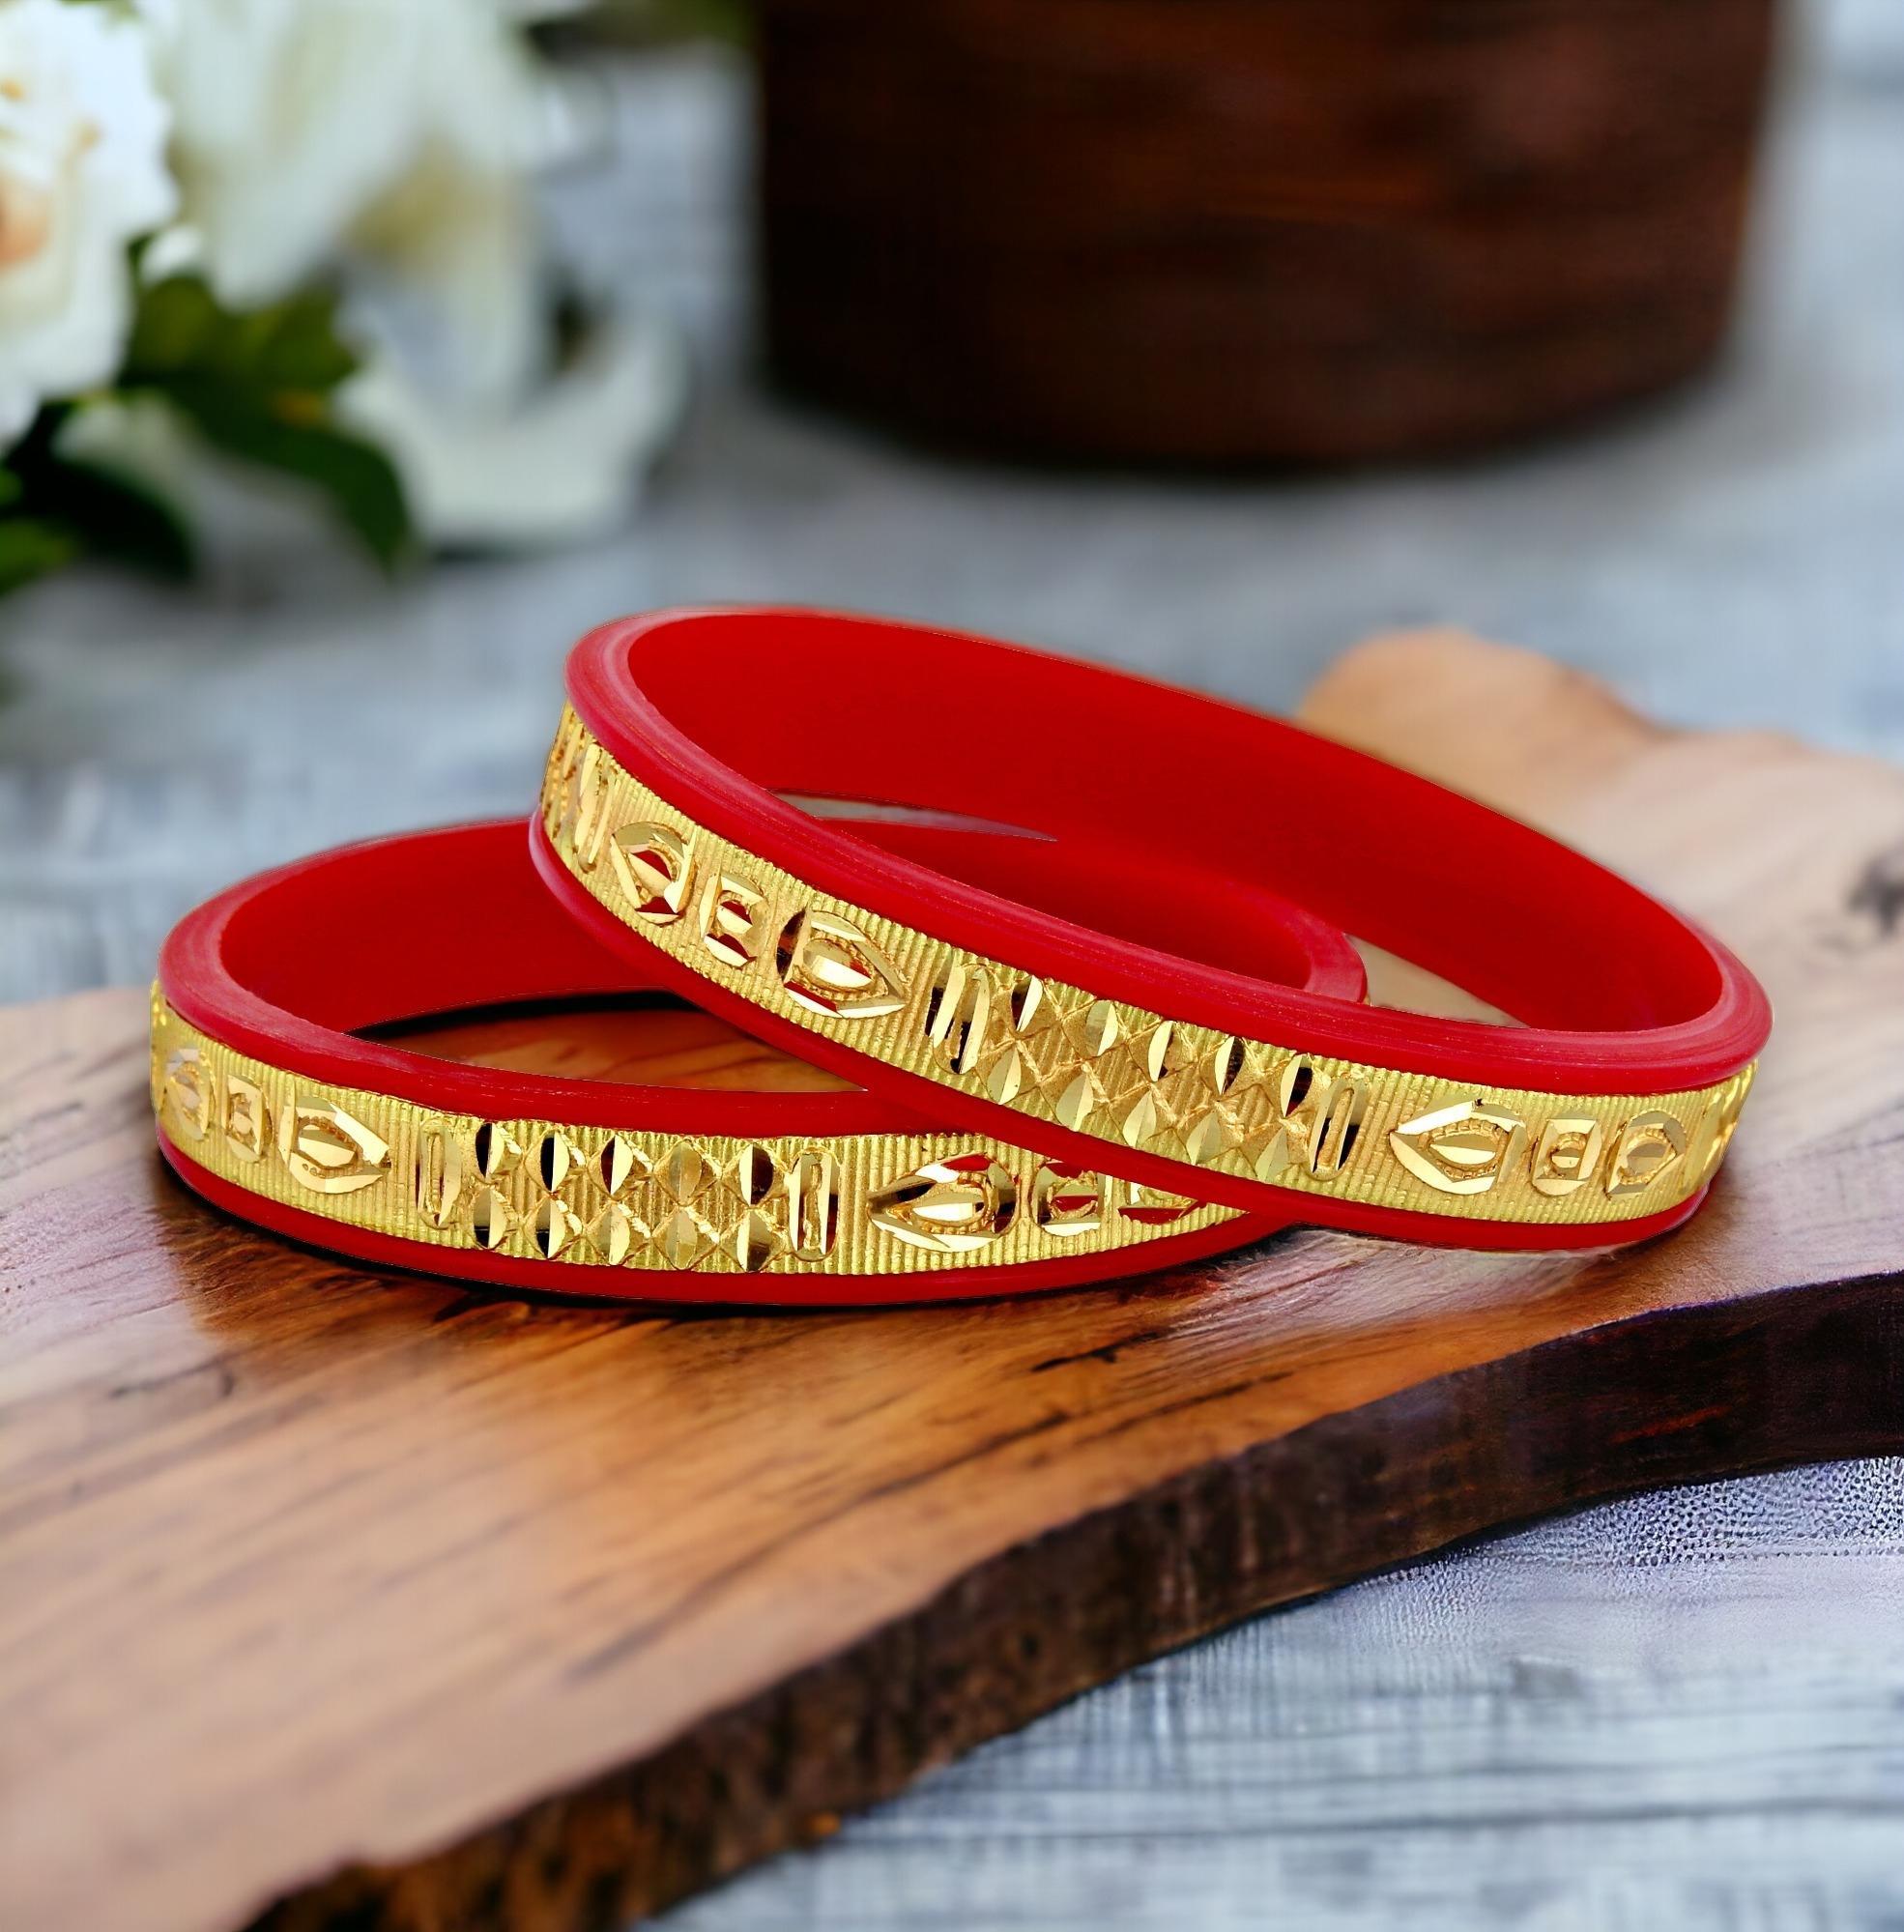
LUCKY JEWELLERY Gold Plated Designer Red Color Traditional Ethnic 2 Pcs. Bangles Set for Women (137-J1BG-284-R2-210)
Type: Bangles
Brand: LUCKY JEWELLERY
Price: Rs. 251
This pair of Bangles will make you Stunning and Graceful look. Adorn it with your favourite formal attire to enhance your overall looks. This Bangles set is studded with finest quality of coloured that gives render amazing look.Disclaimer:The color of the image and product may slightly differ depending upon the screen resolution.
Features: bangles set,Bangle Set,plastic bangles
Included: 2